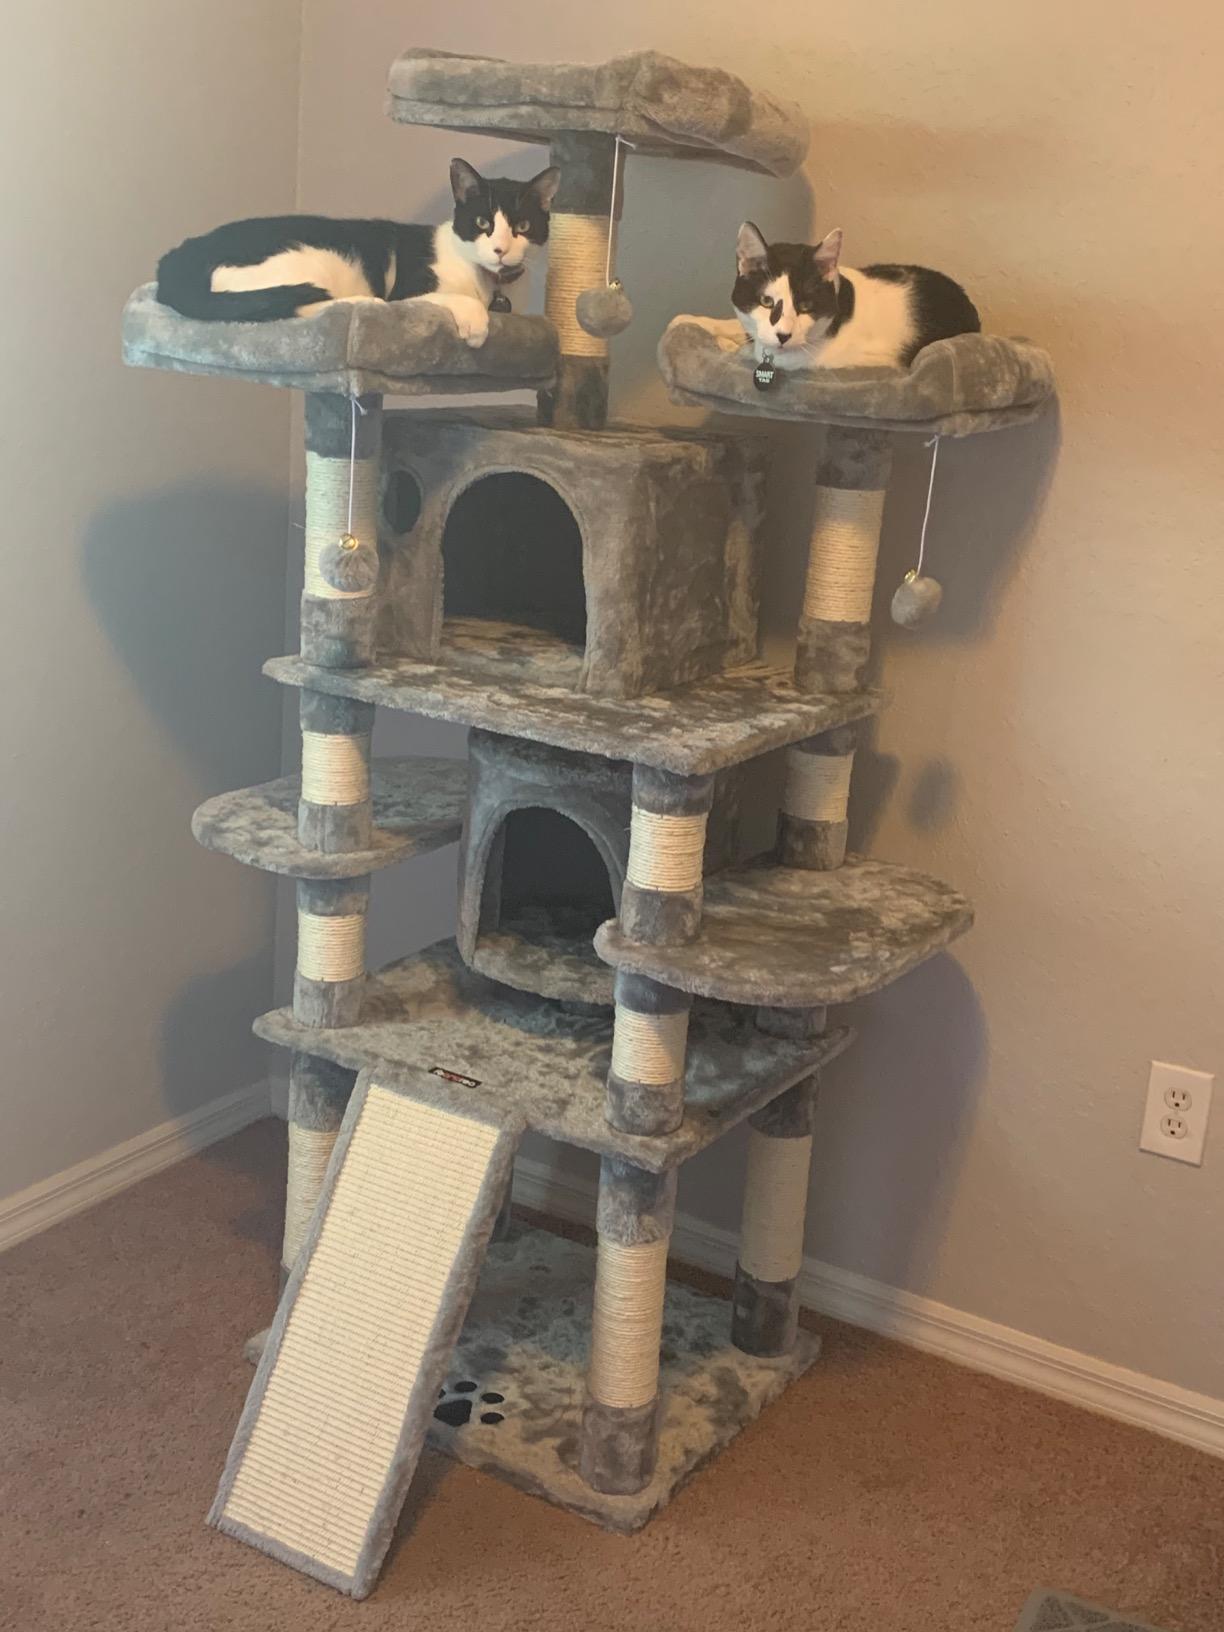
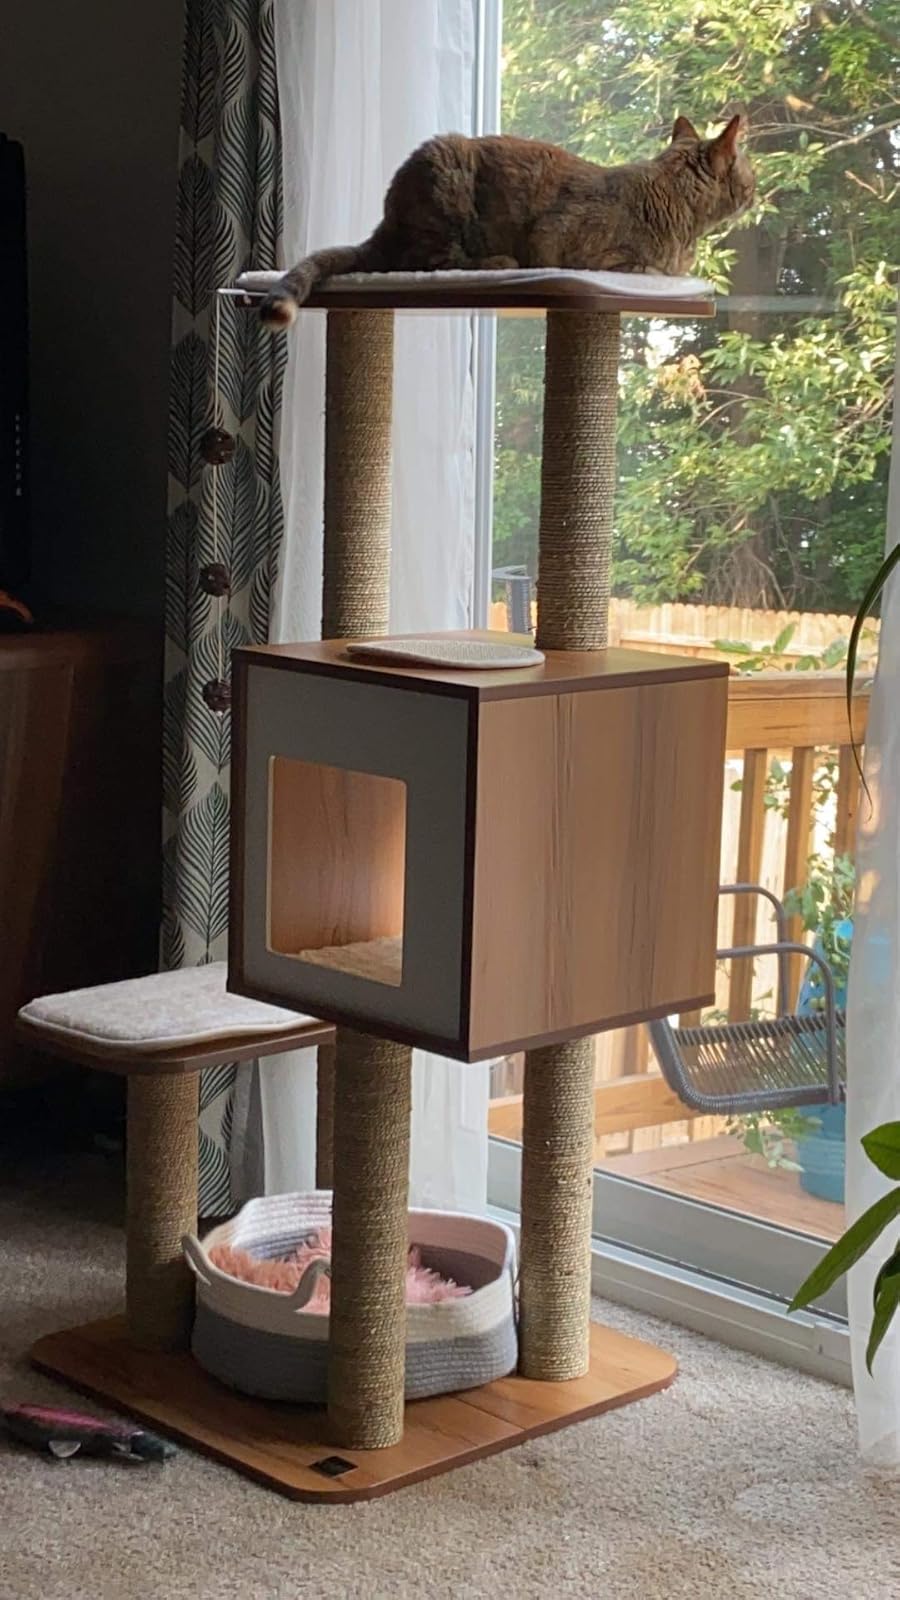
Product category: items_cat tree
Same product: no